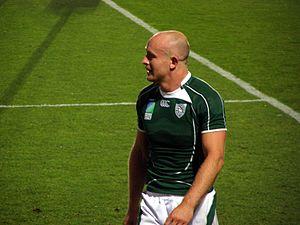
Denis Anthony Hickie, né le 13 février 1976 à Dublin, est un ancien joueur de rugby à XV, qui a joué avec l'équipe d'Irlande de 1997 à 2007, au poste de trois-quarts aile.
L'équipe d'Irlande de rugby à XV, surnommée le XV du Trèfle, rassemble les meilleurs joueurs professionnels de l'Irlande ainsi que de l'Irlande du Nord dans les compétitions internationales majeures de rugby à XV, la Coupe du monde de rugby à XV et le Tournoi des Six Nations.